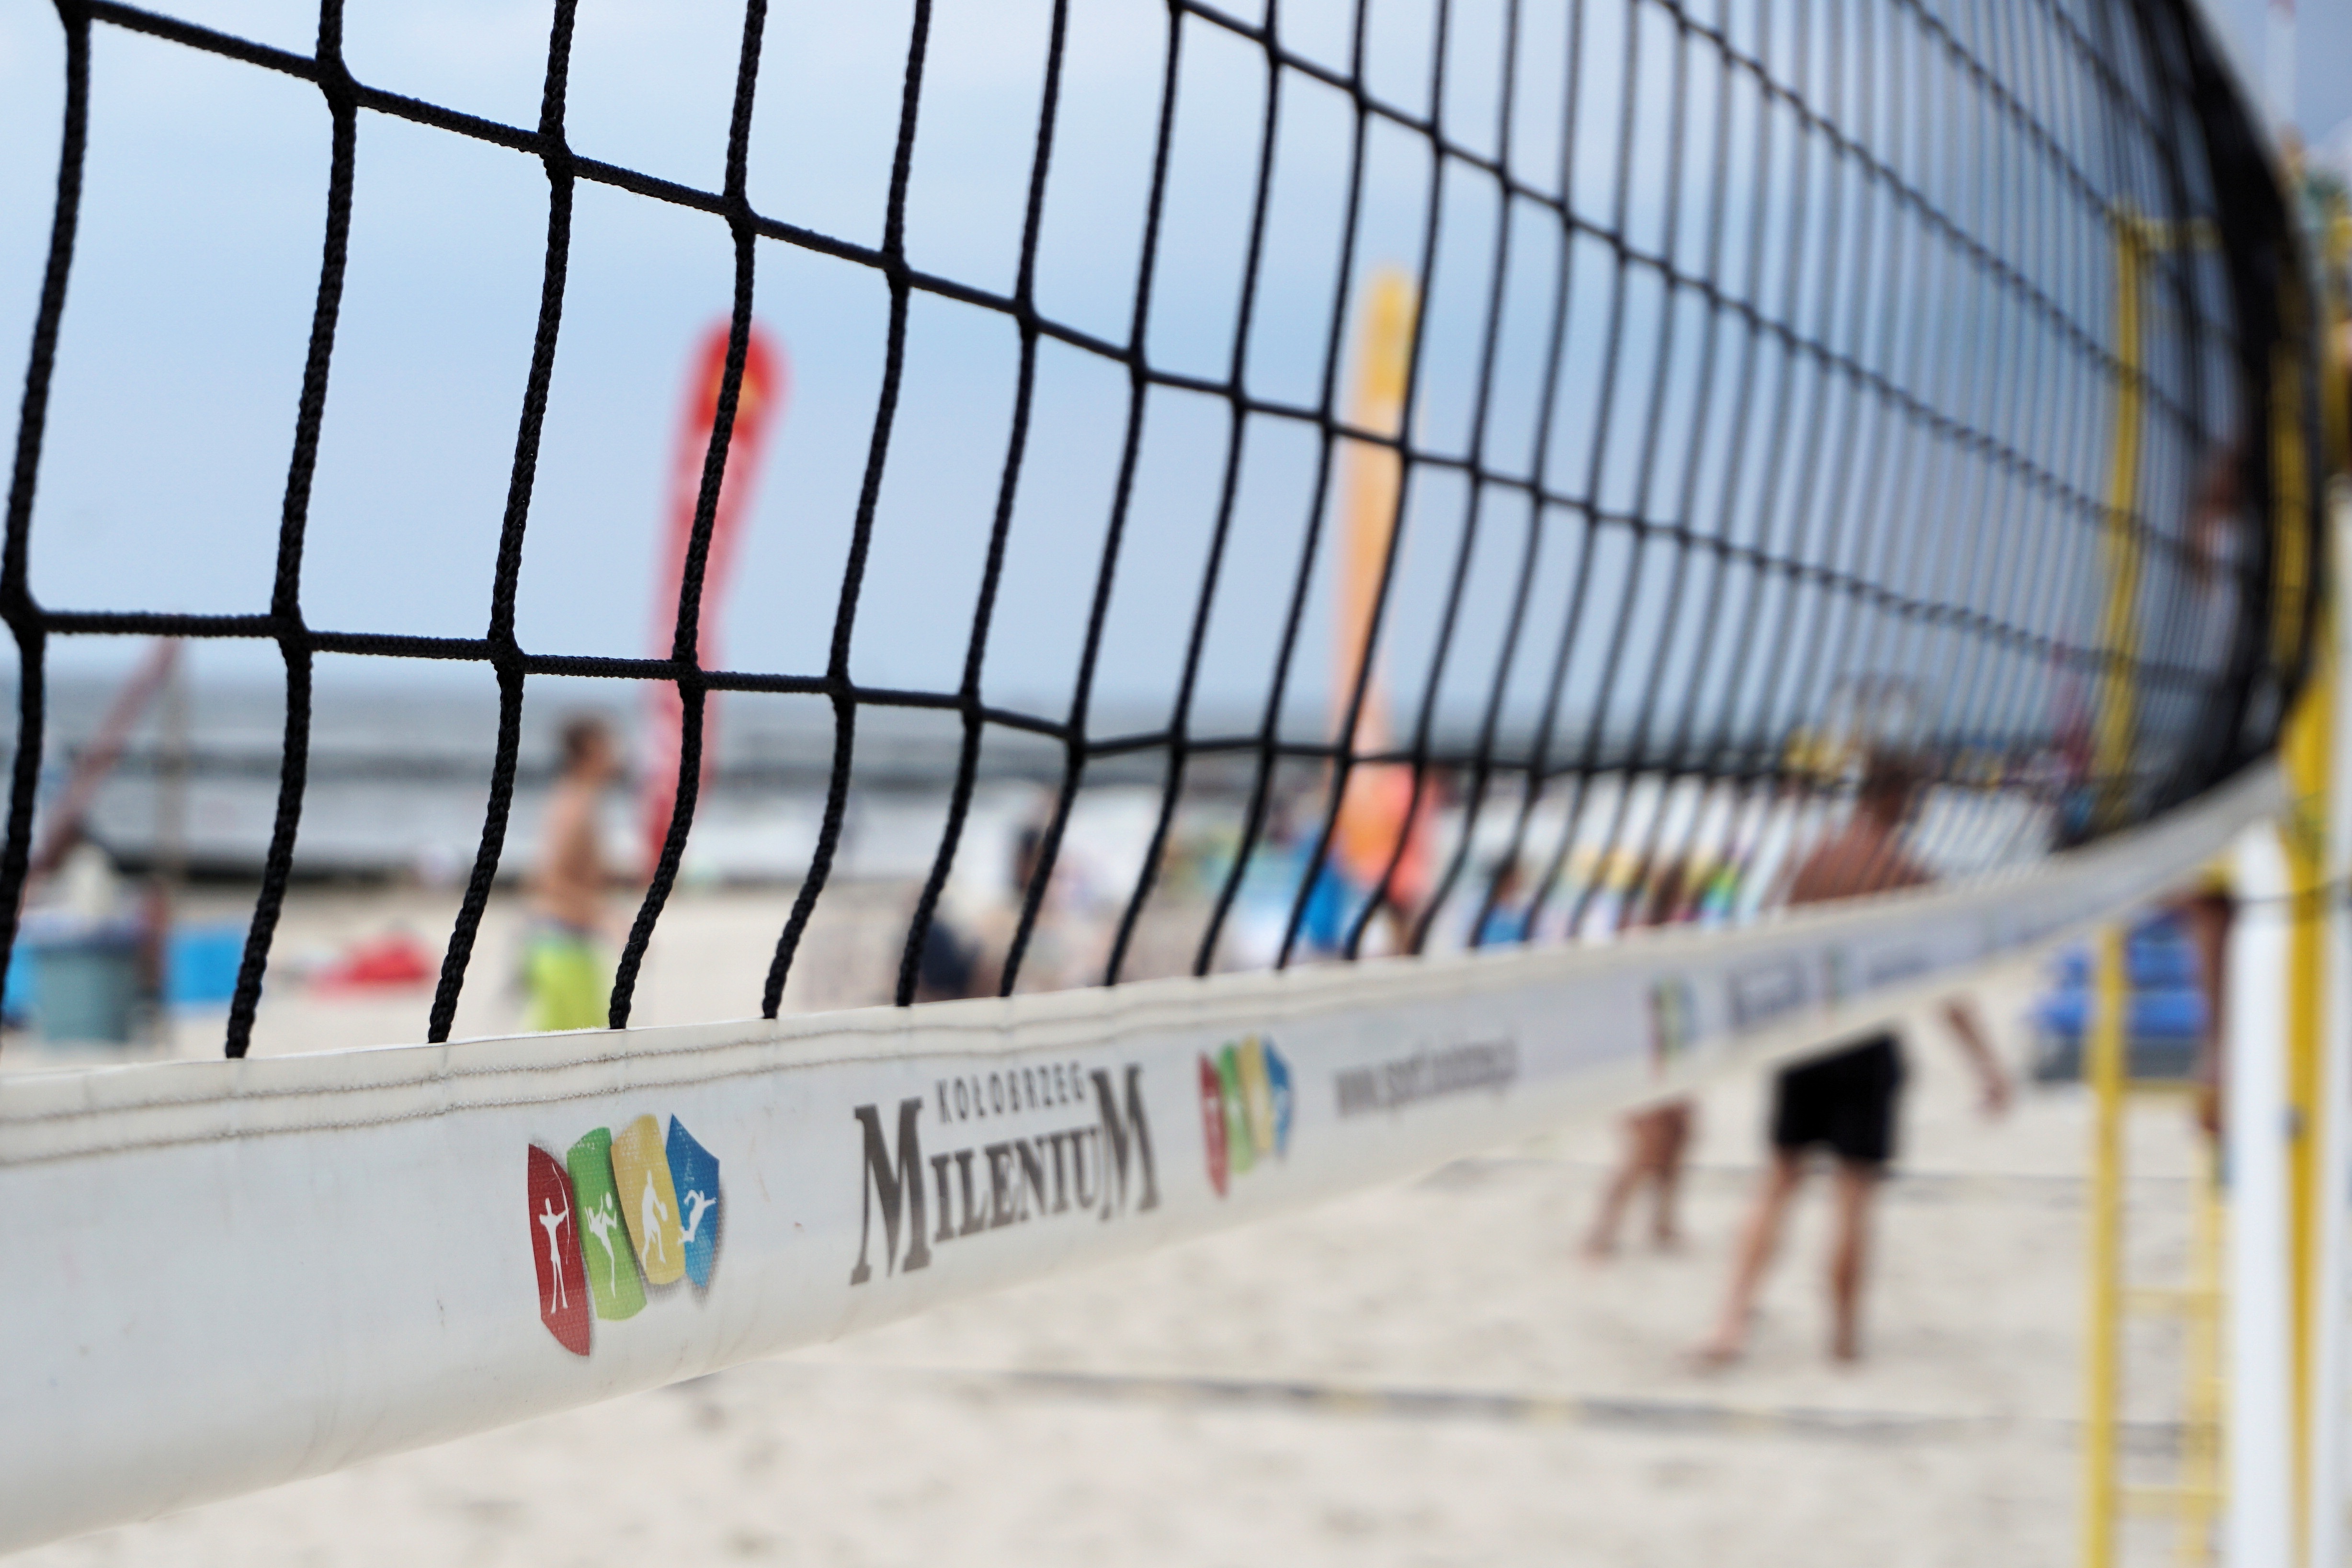
sand, sport, play, together, player, sporty, team, sports, net, network, volleyball, ball sports, playing field, beach volleyball, team sport, volley